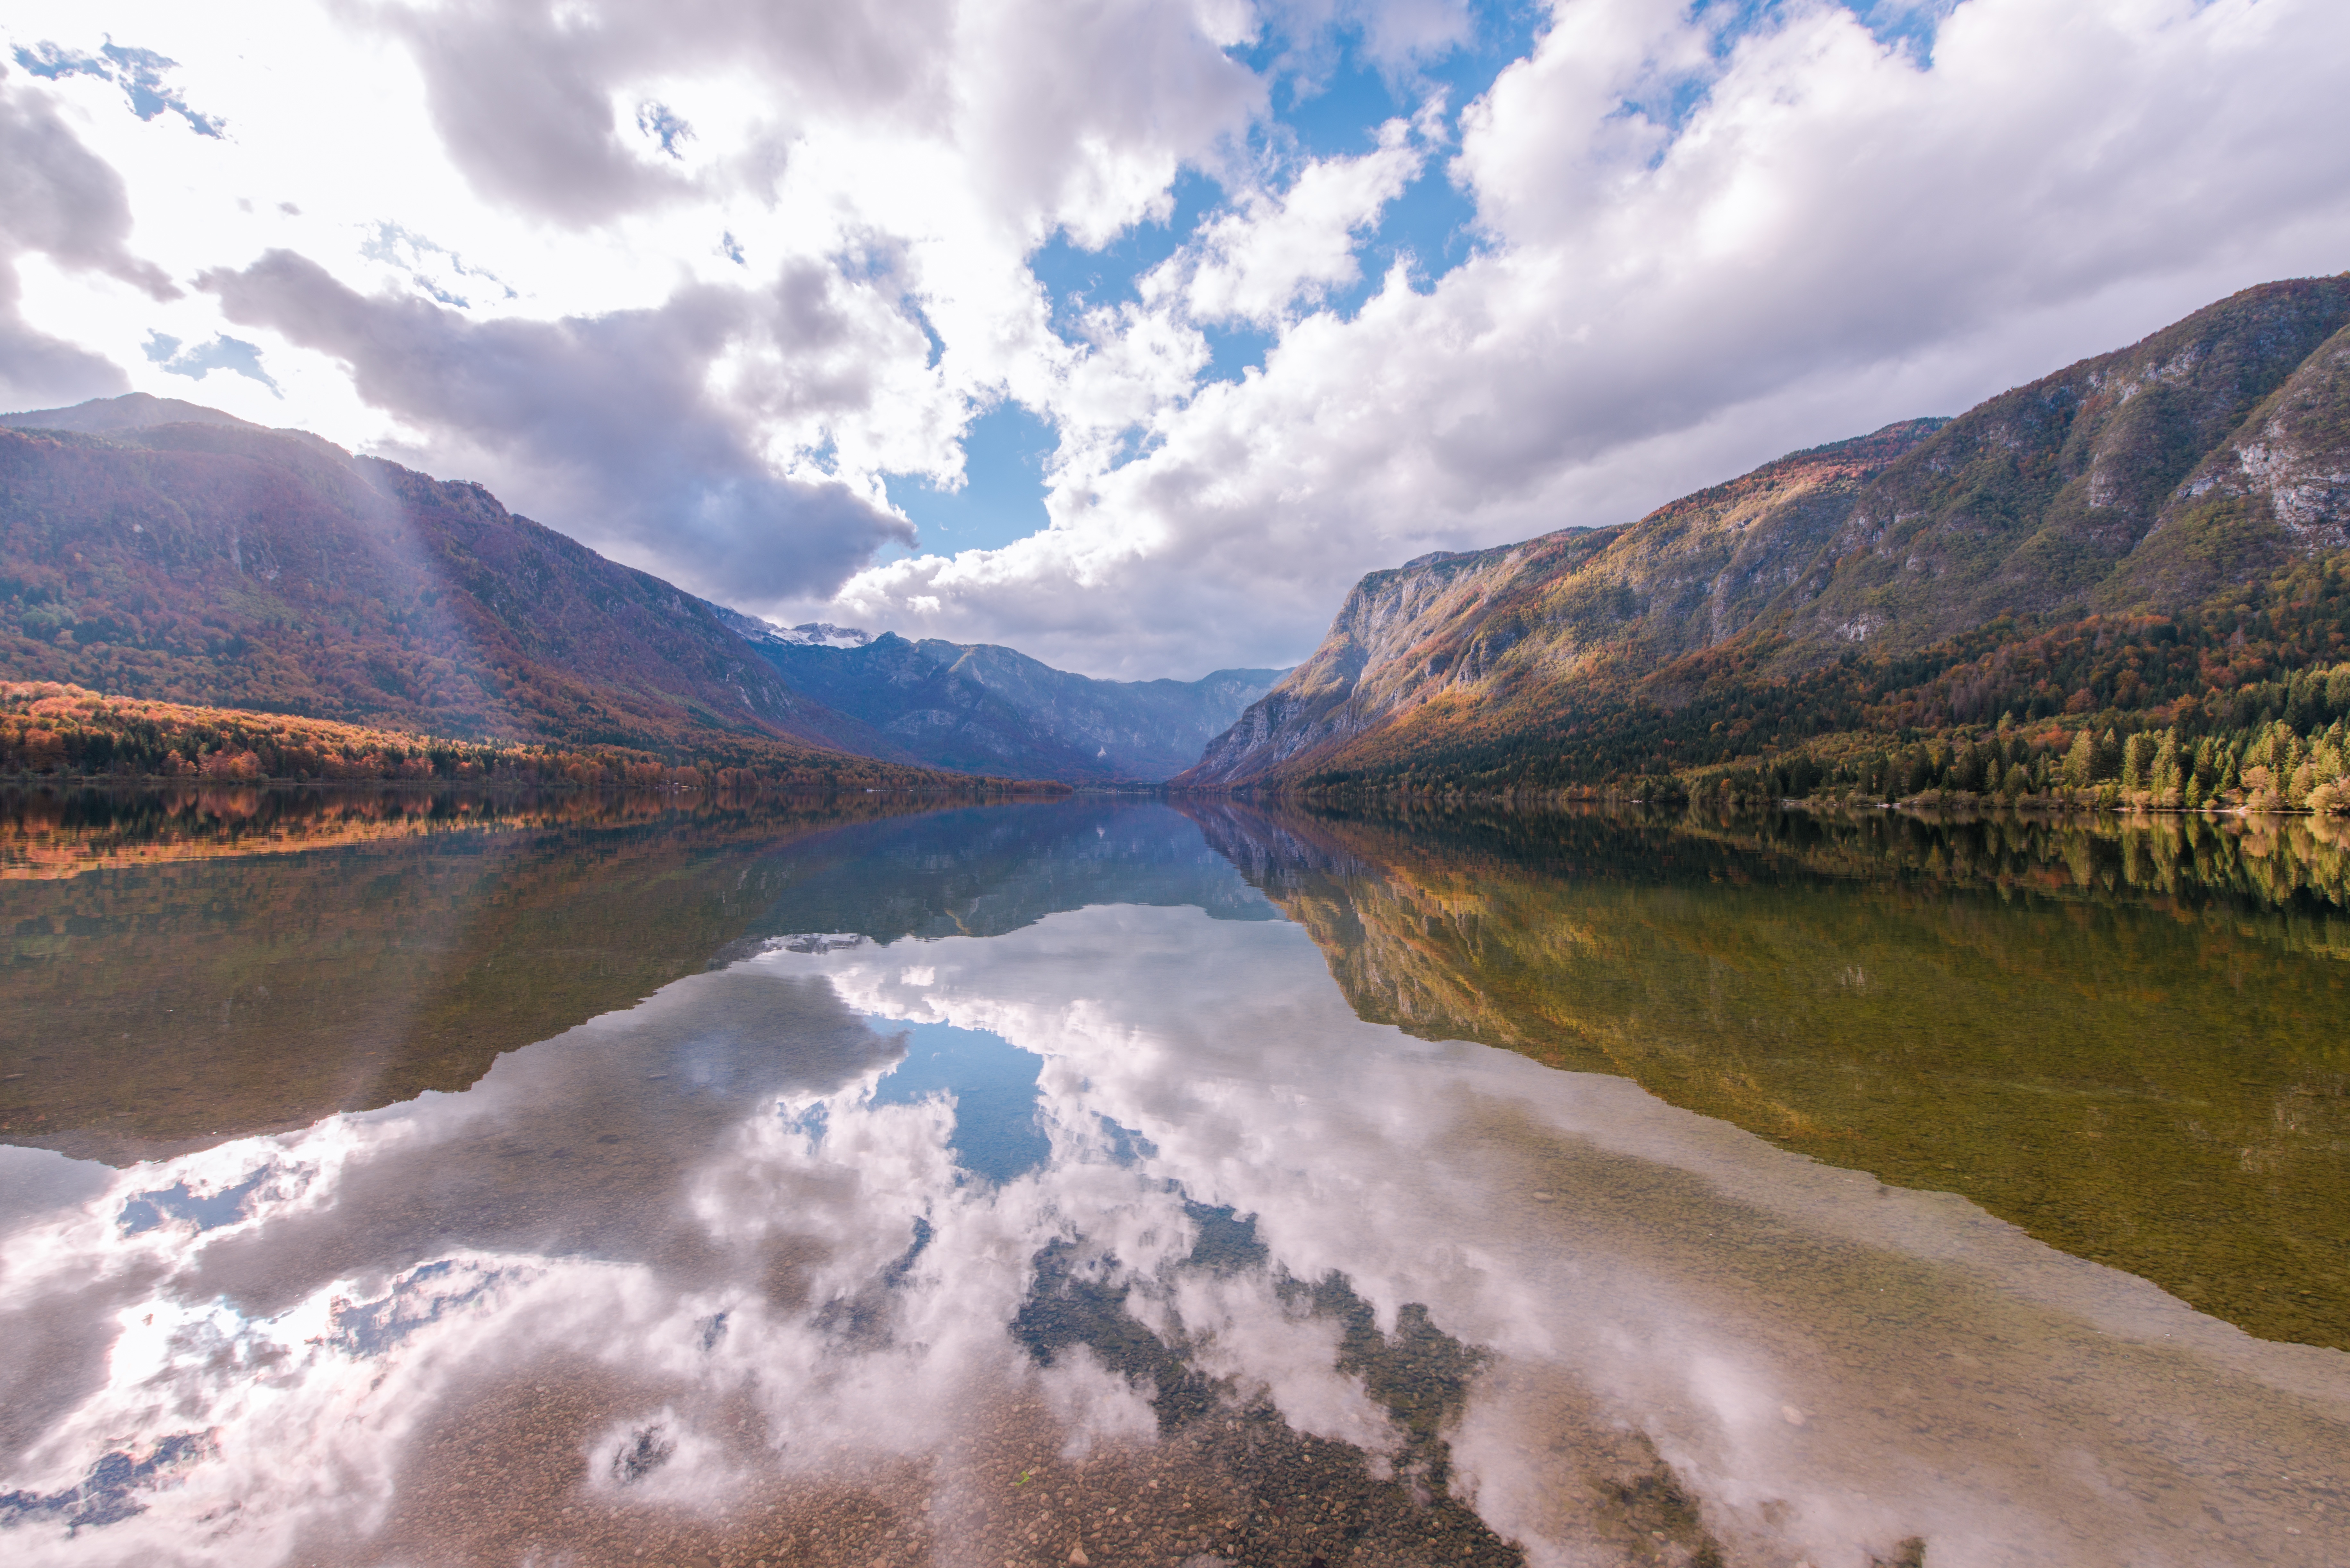
landscape, nature, horizon, mountain, cloud, sky, lake, river, valley, mountain range, reflection, scenery, fjord, reservoir, highland, body of water, alps, plateau, scene, fell, loch, landform, tarn, beautiful landscape, geographical feature, atmospheric phenomenon, mountainous landforms, glacial landform